Arijan van Bavel

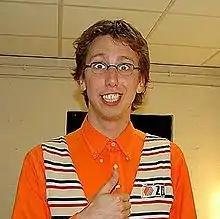
Van Bavel as Adje in 2006

Arijan van Bavel (born 21 February 1979, Breda) is a Dutch actor, entertainer, former television personality and entrepreneur.